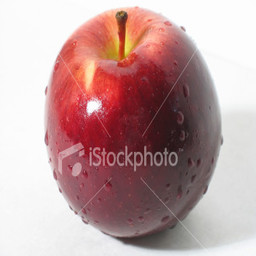
Label: Apple